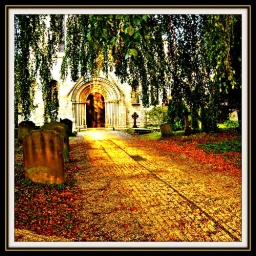
Door of Nun Monkton church bathed in golden sunlight